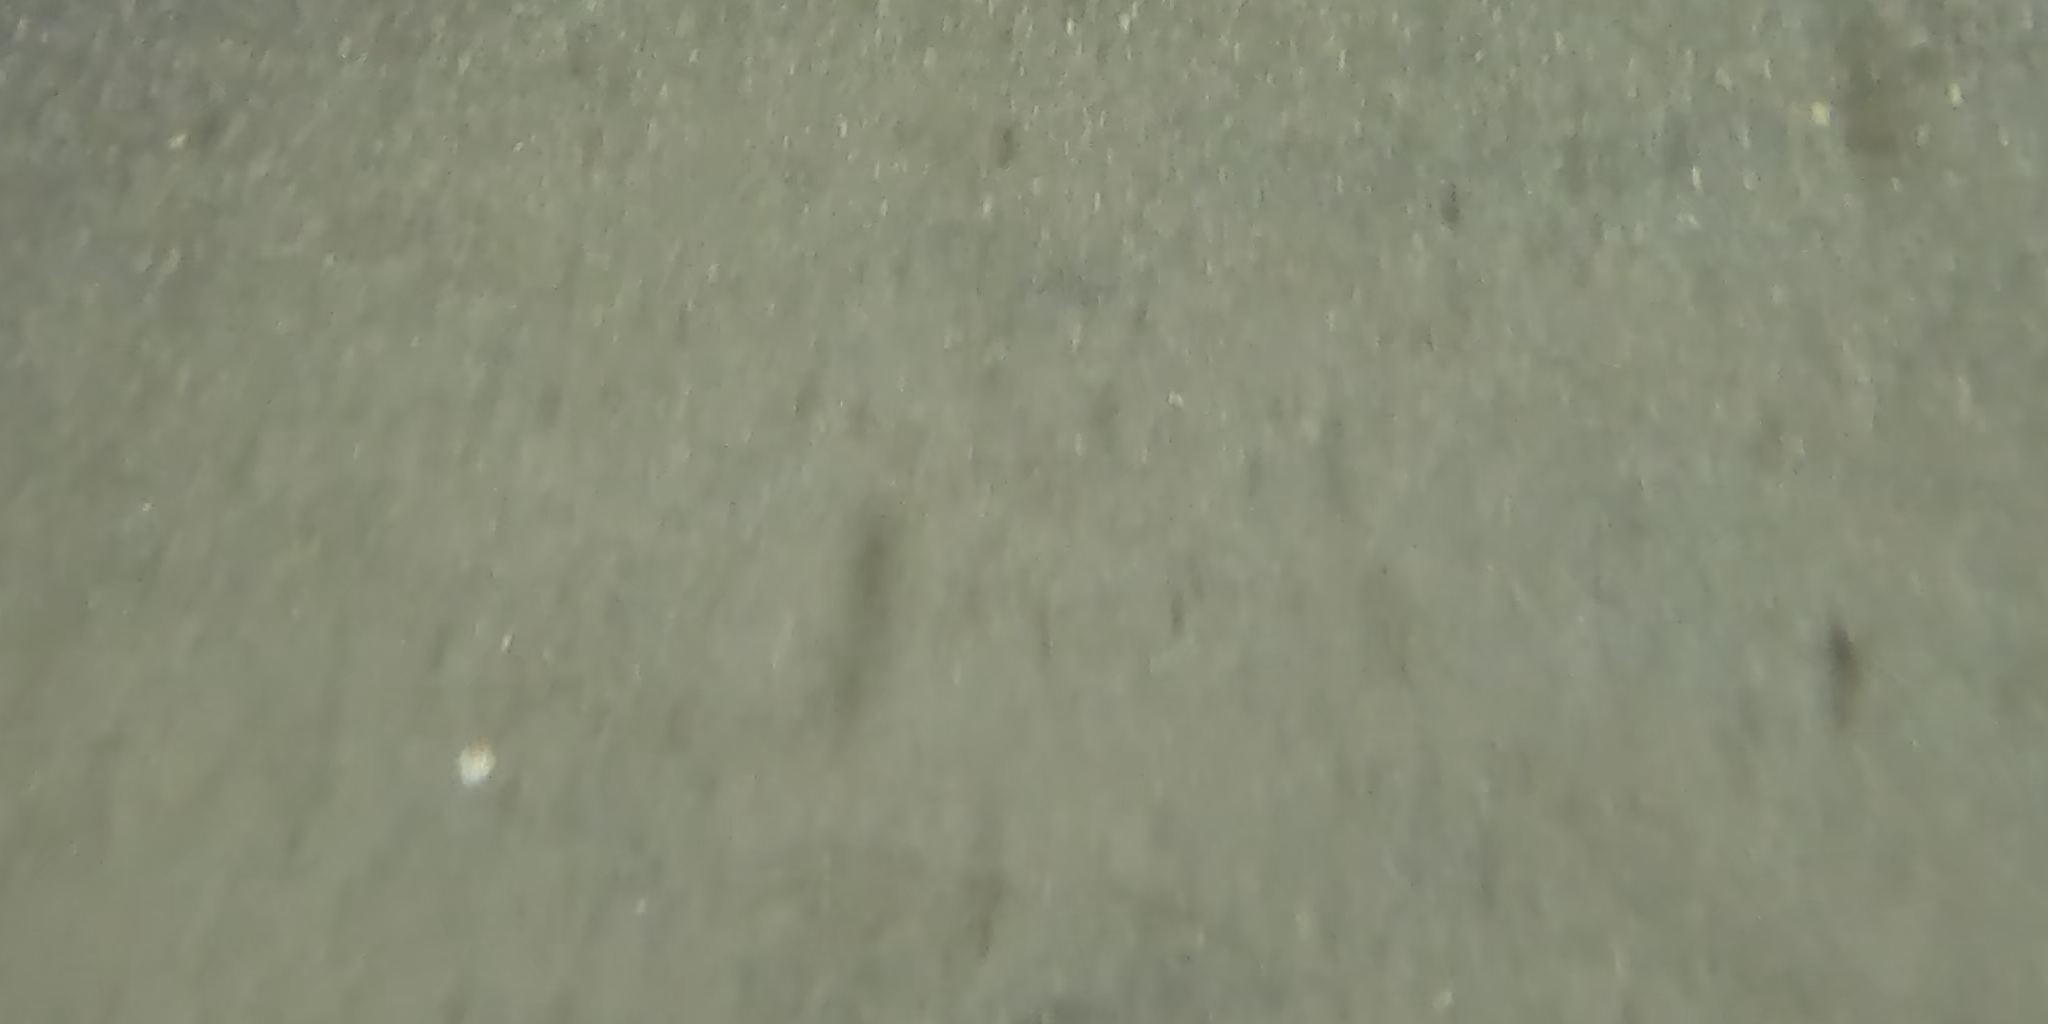
Seabed habitat: bad